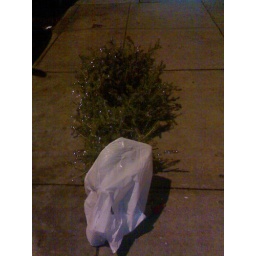
tree in a bag